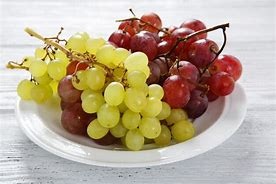
Label: grape